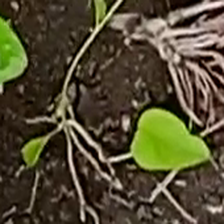
Weed species: Obscure_morning _glory(Ipomoea obscura)